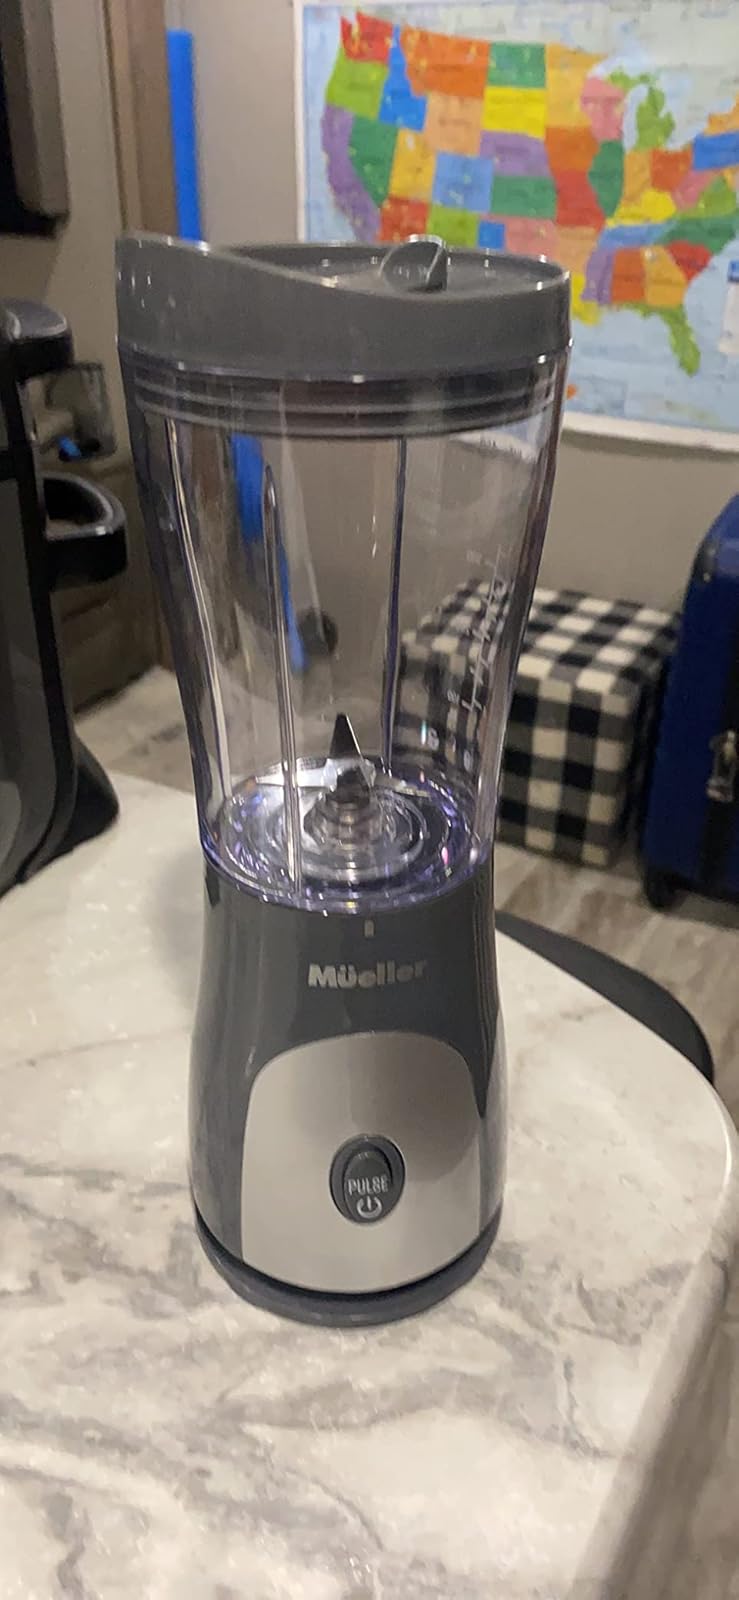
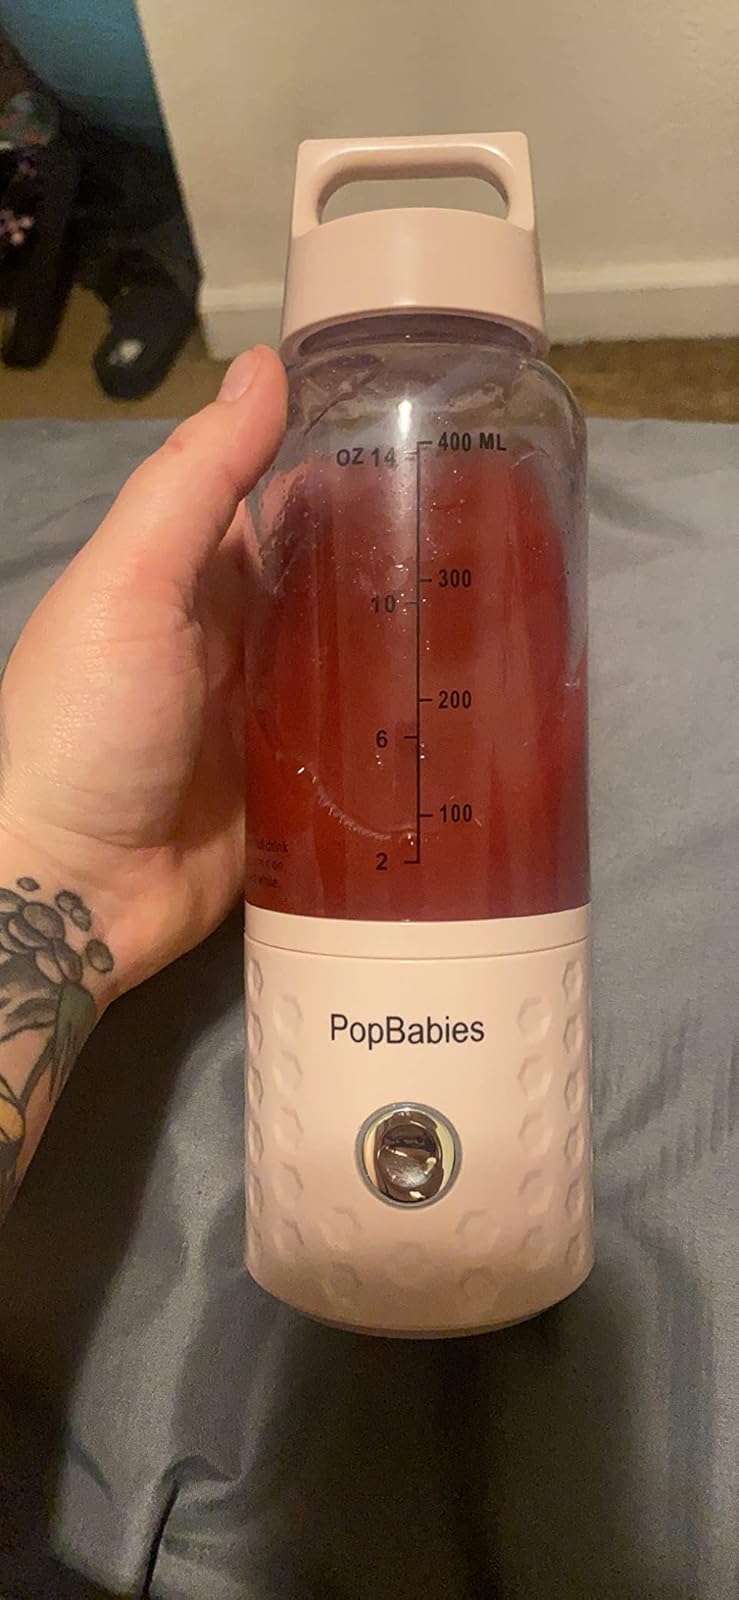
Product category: items_blender
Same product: no